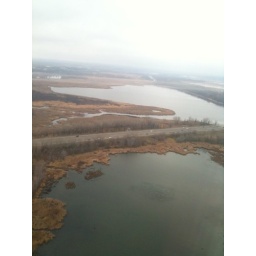
From the window of a plane about 1 minute before landing in Minneapolis, MN.